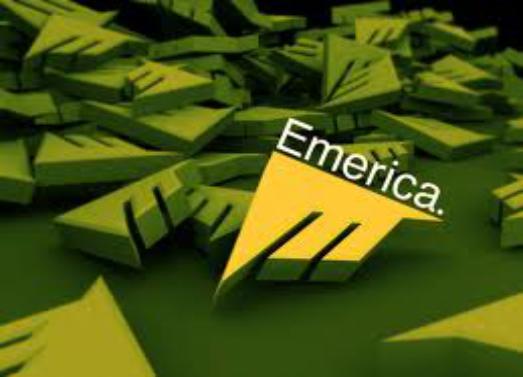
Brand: Emerica
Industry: Clothes